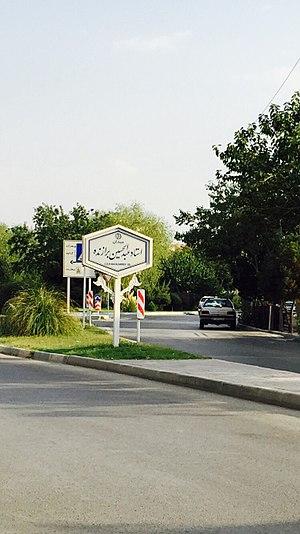
Avenue d'Ostad Barazandeh
Abdolhossein Barazandeh est un compositeur, auteur, directeur du théâtre et chef d’orchestre iranien. Il est né en 1893 à Ispahan en Iran et mort en 1971 dans sa ville natale.